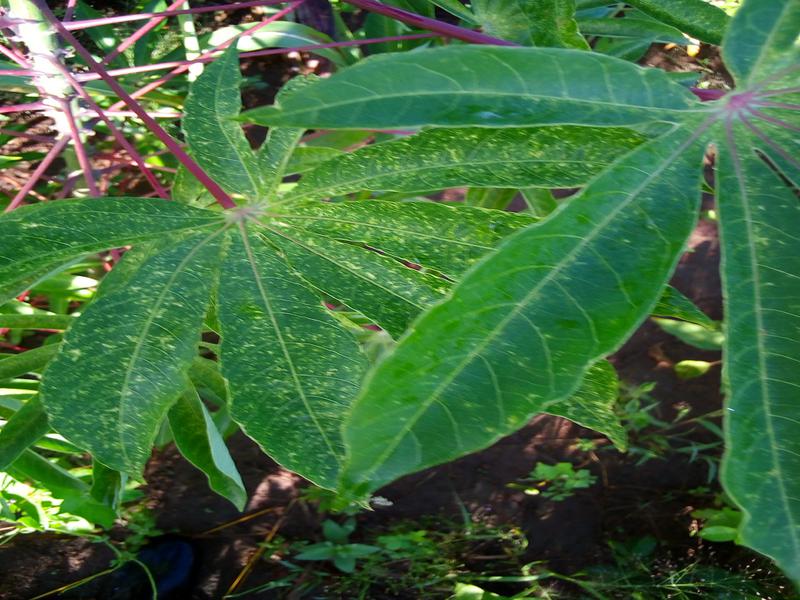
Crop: cassava
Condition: green_mottle